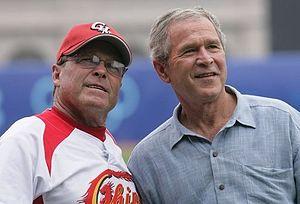
James Kenneth Lefebvre est un joueur de baseball, instructeur et manager des Ligues majeures.